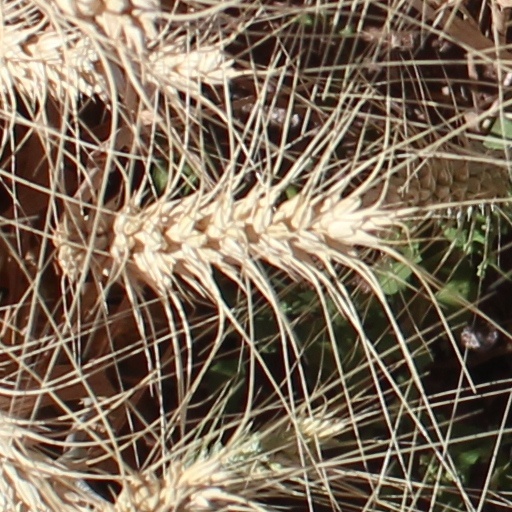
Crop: wheat